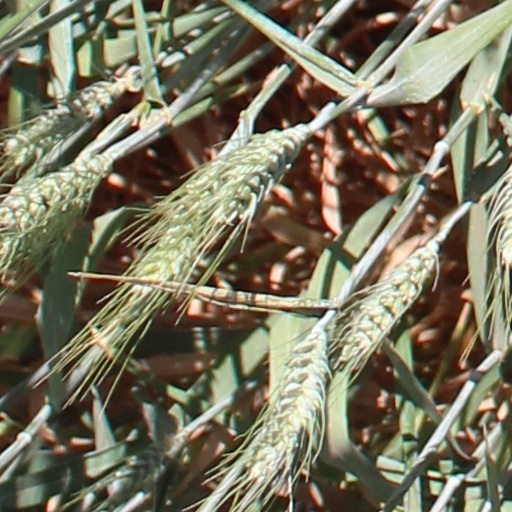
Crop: wheat